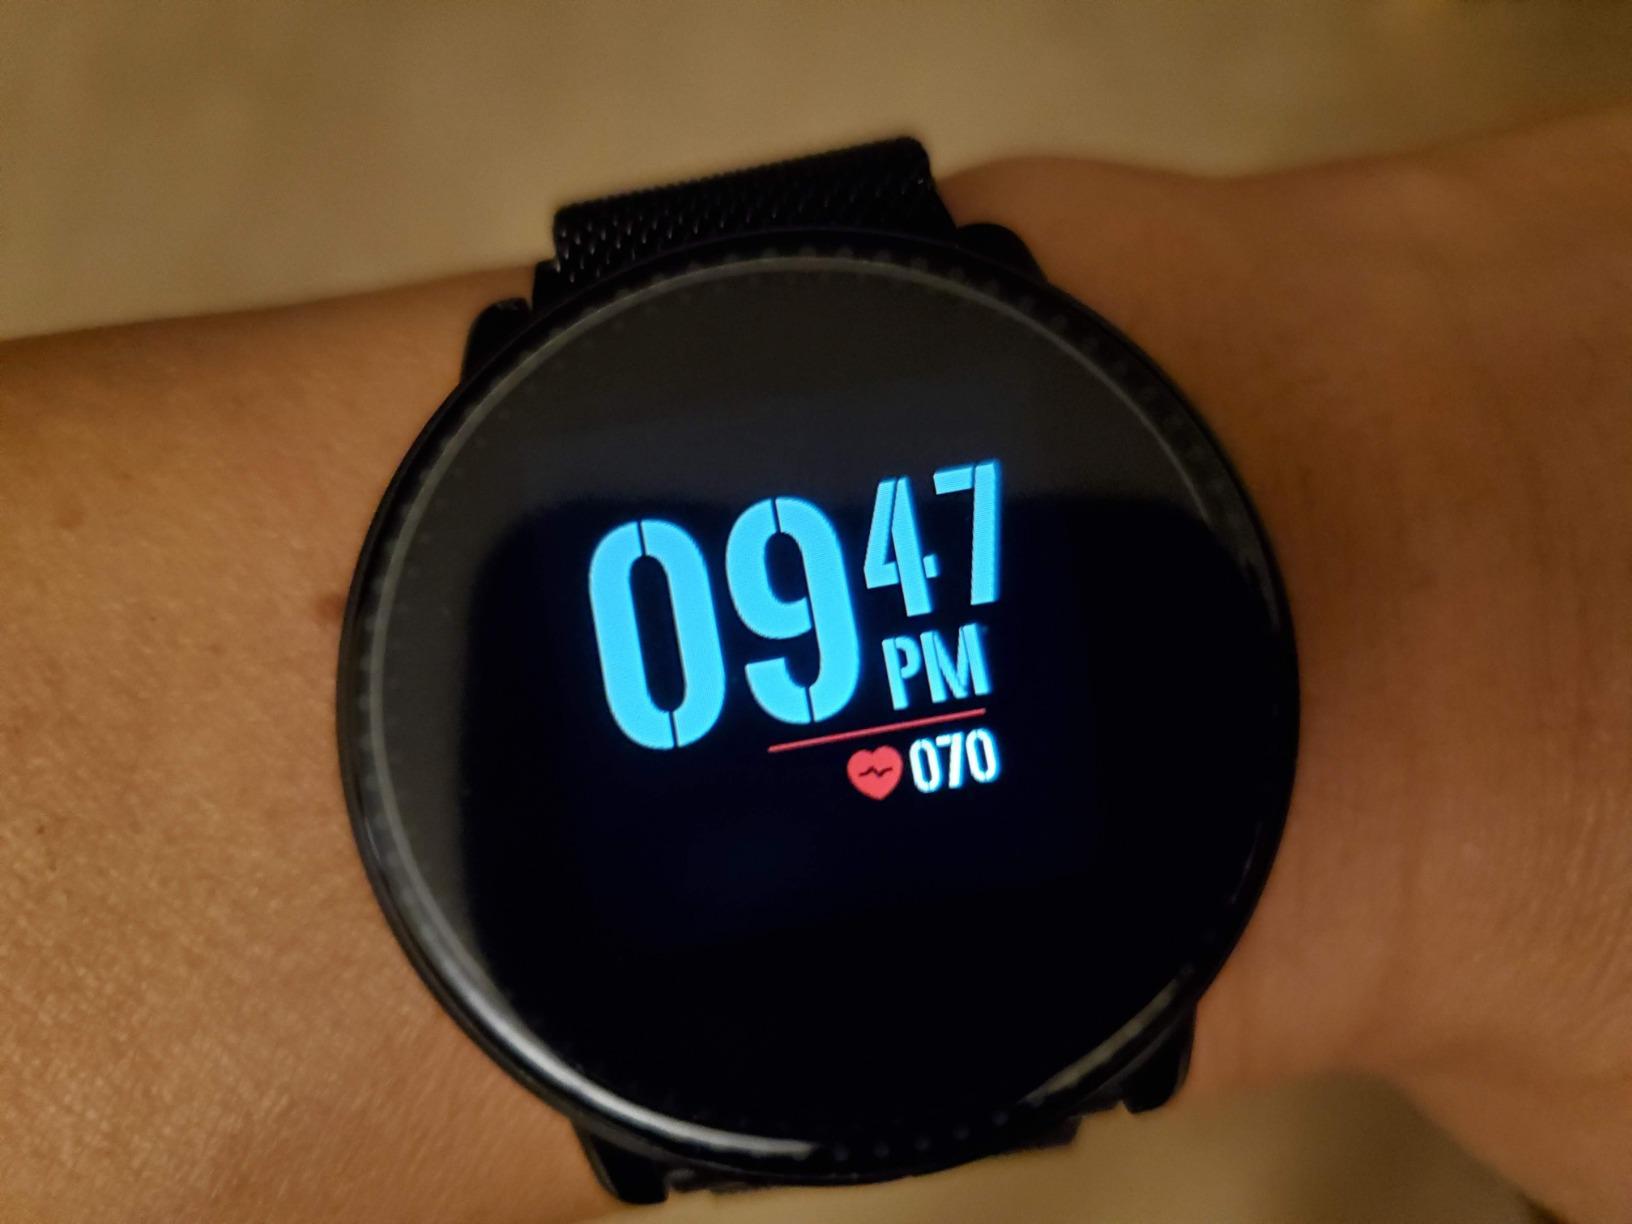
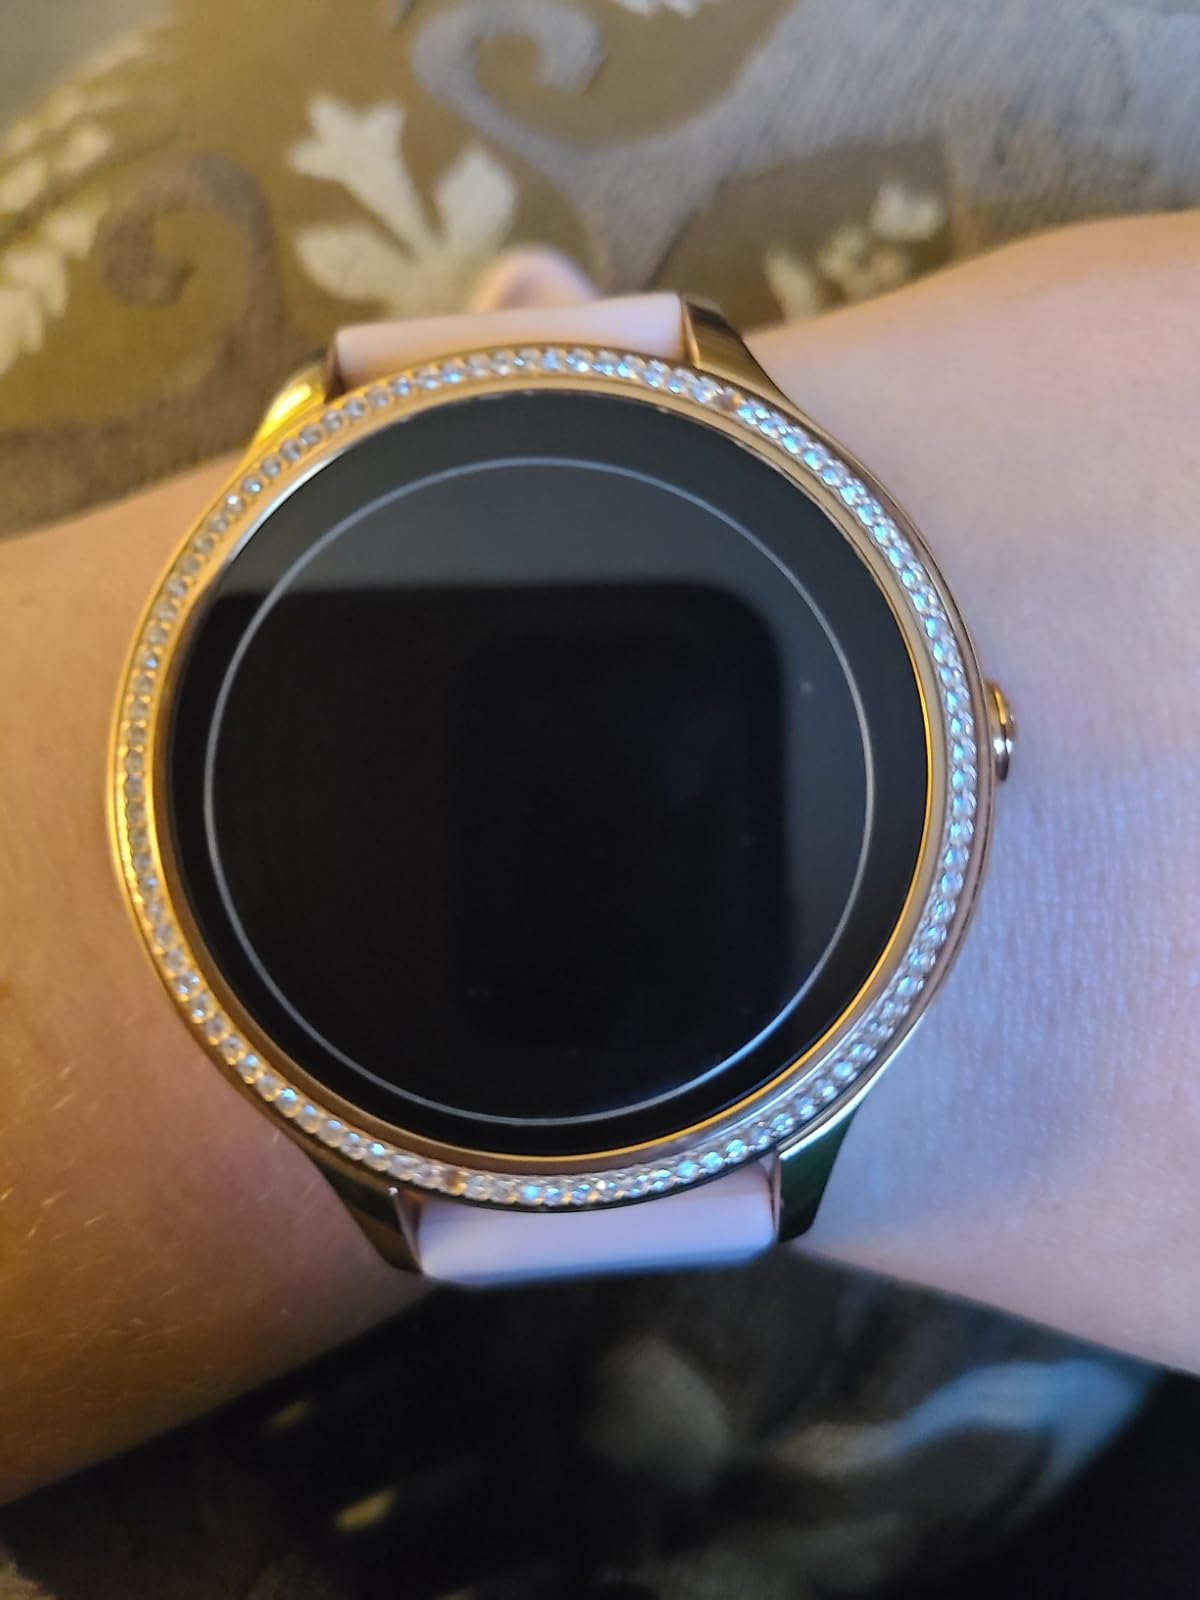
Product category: smartwatch
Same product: no